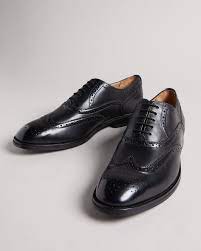
Label: Brogue